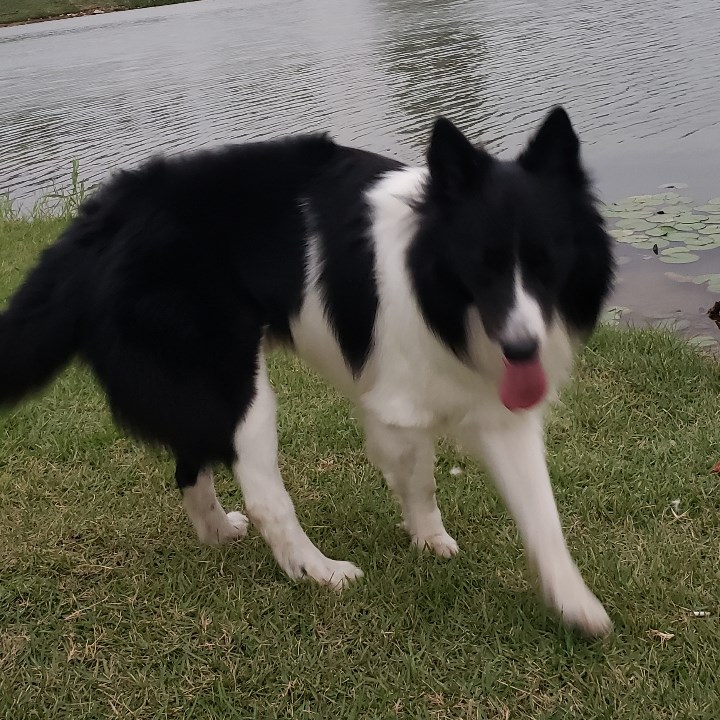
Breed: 2594-n000109-Border_collie